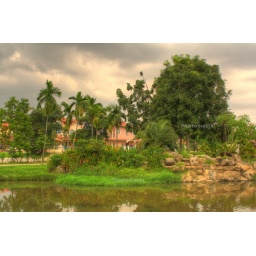
house by the lake